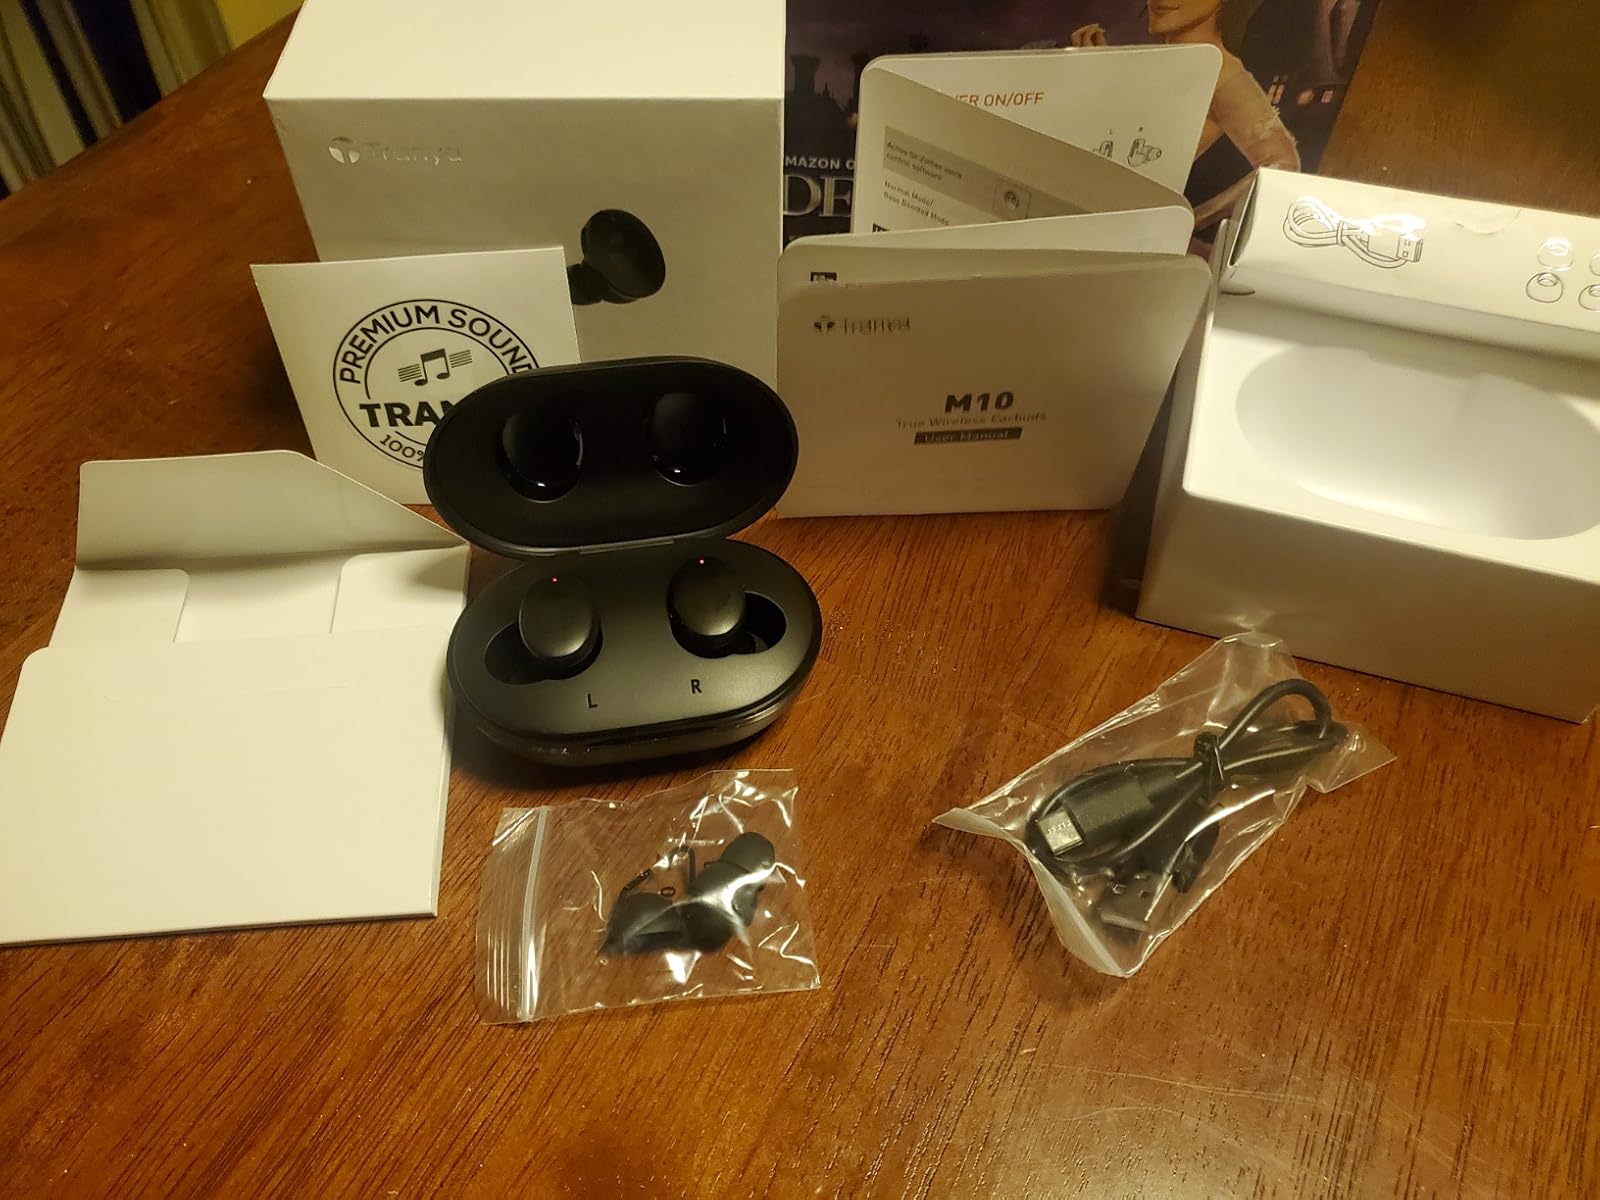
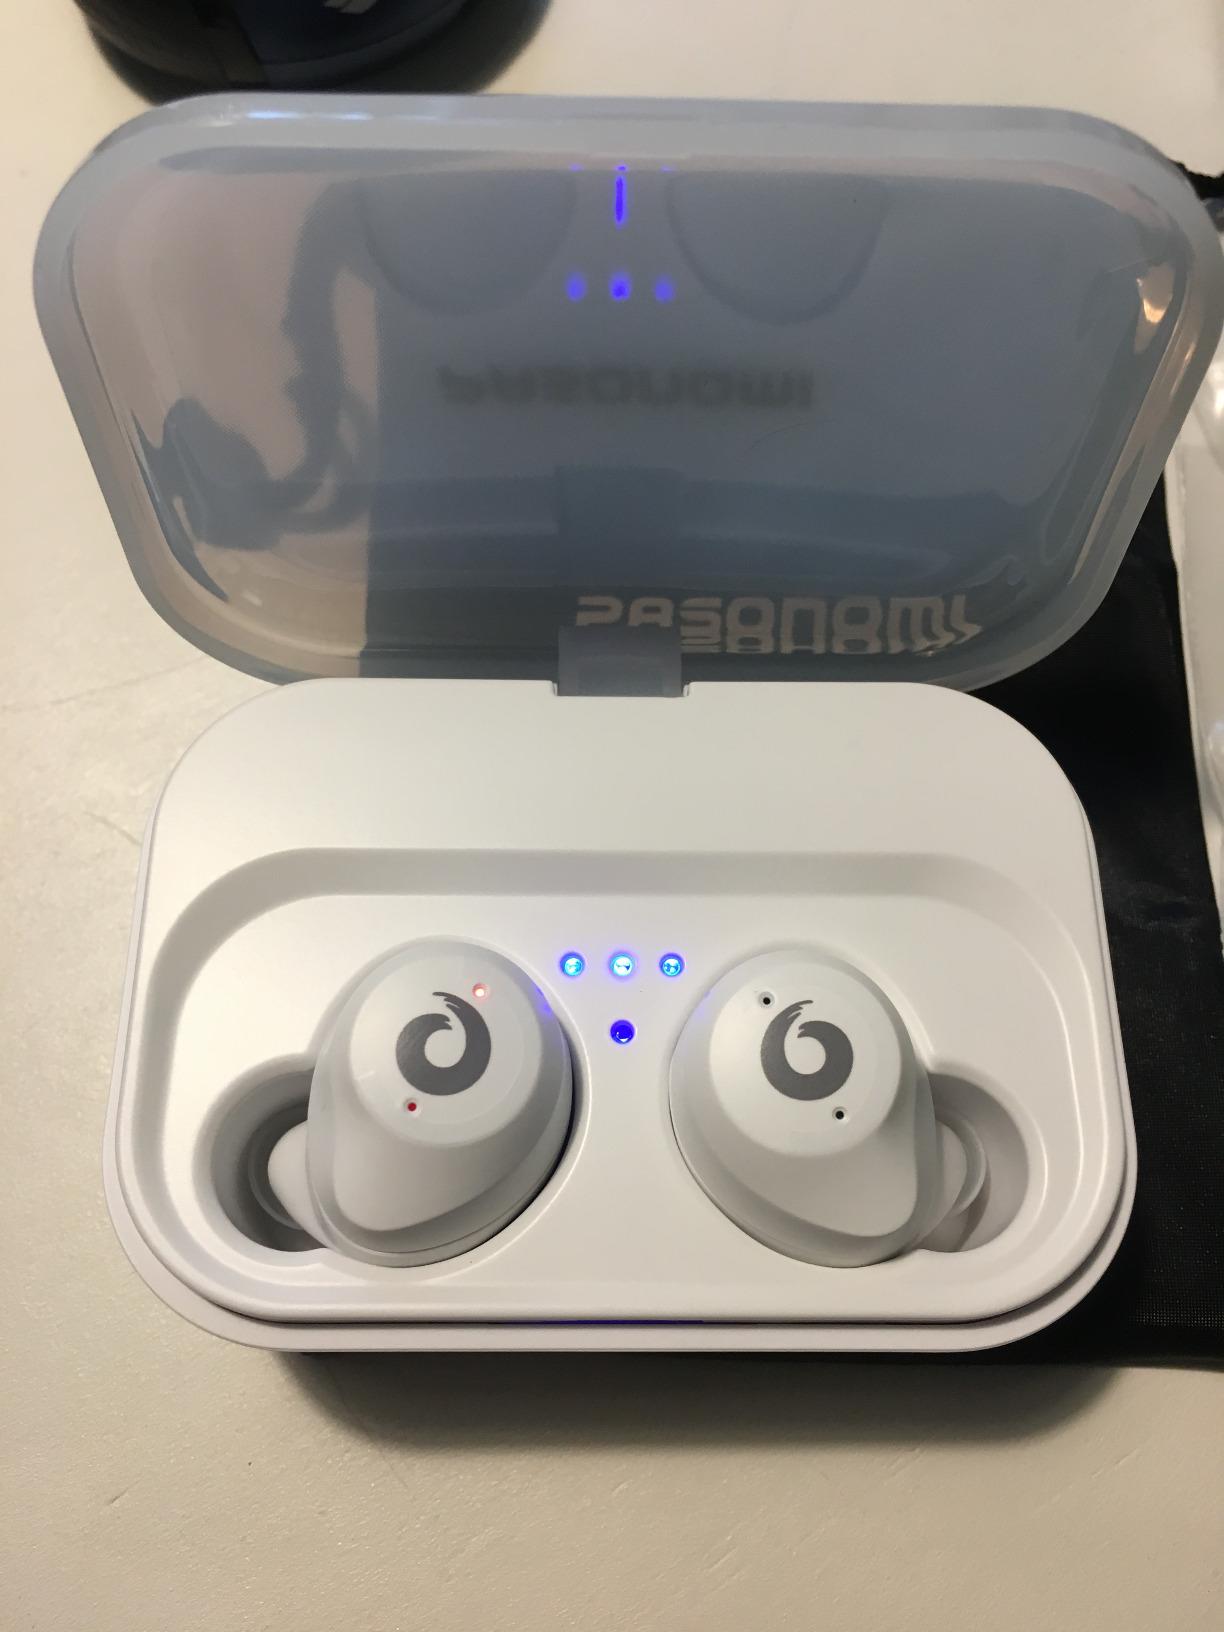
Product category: earbuds
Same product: no